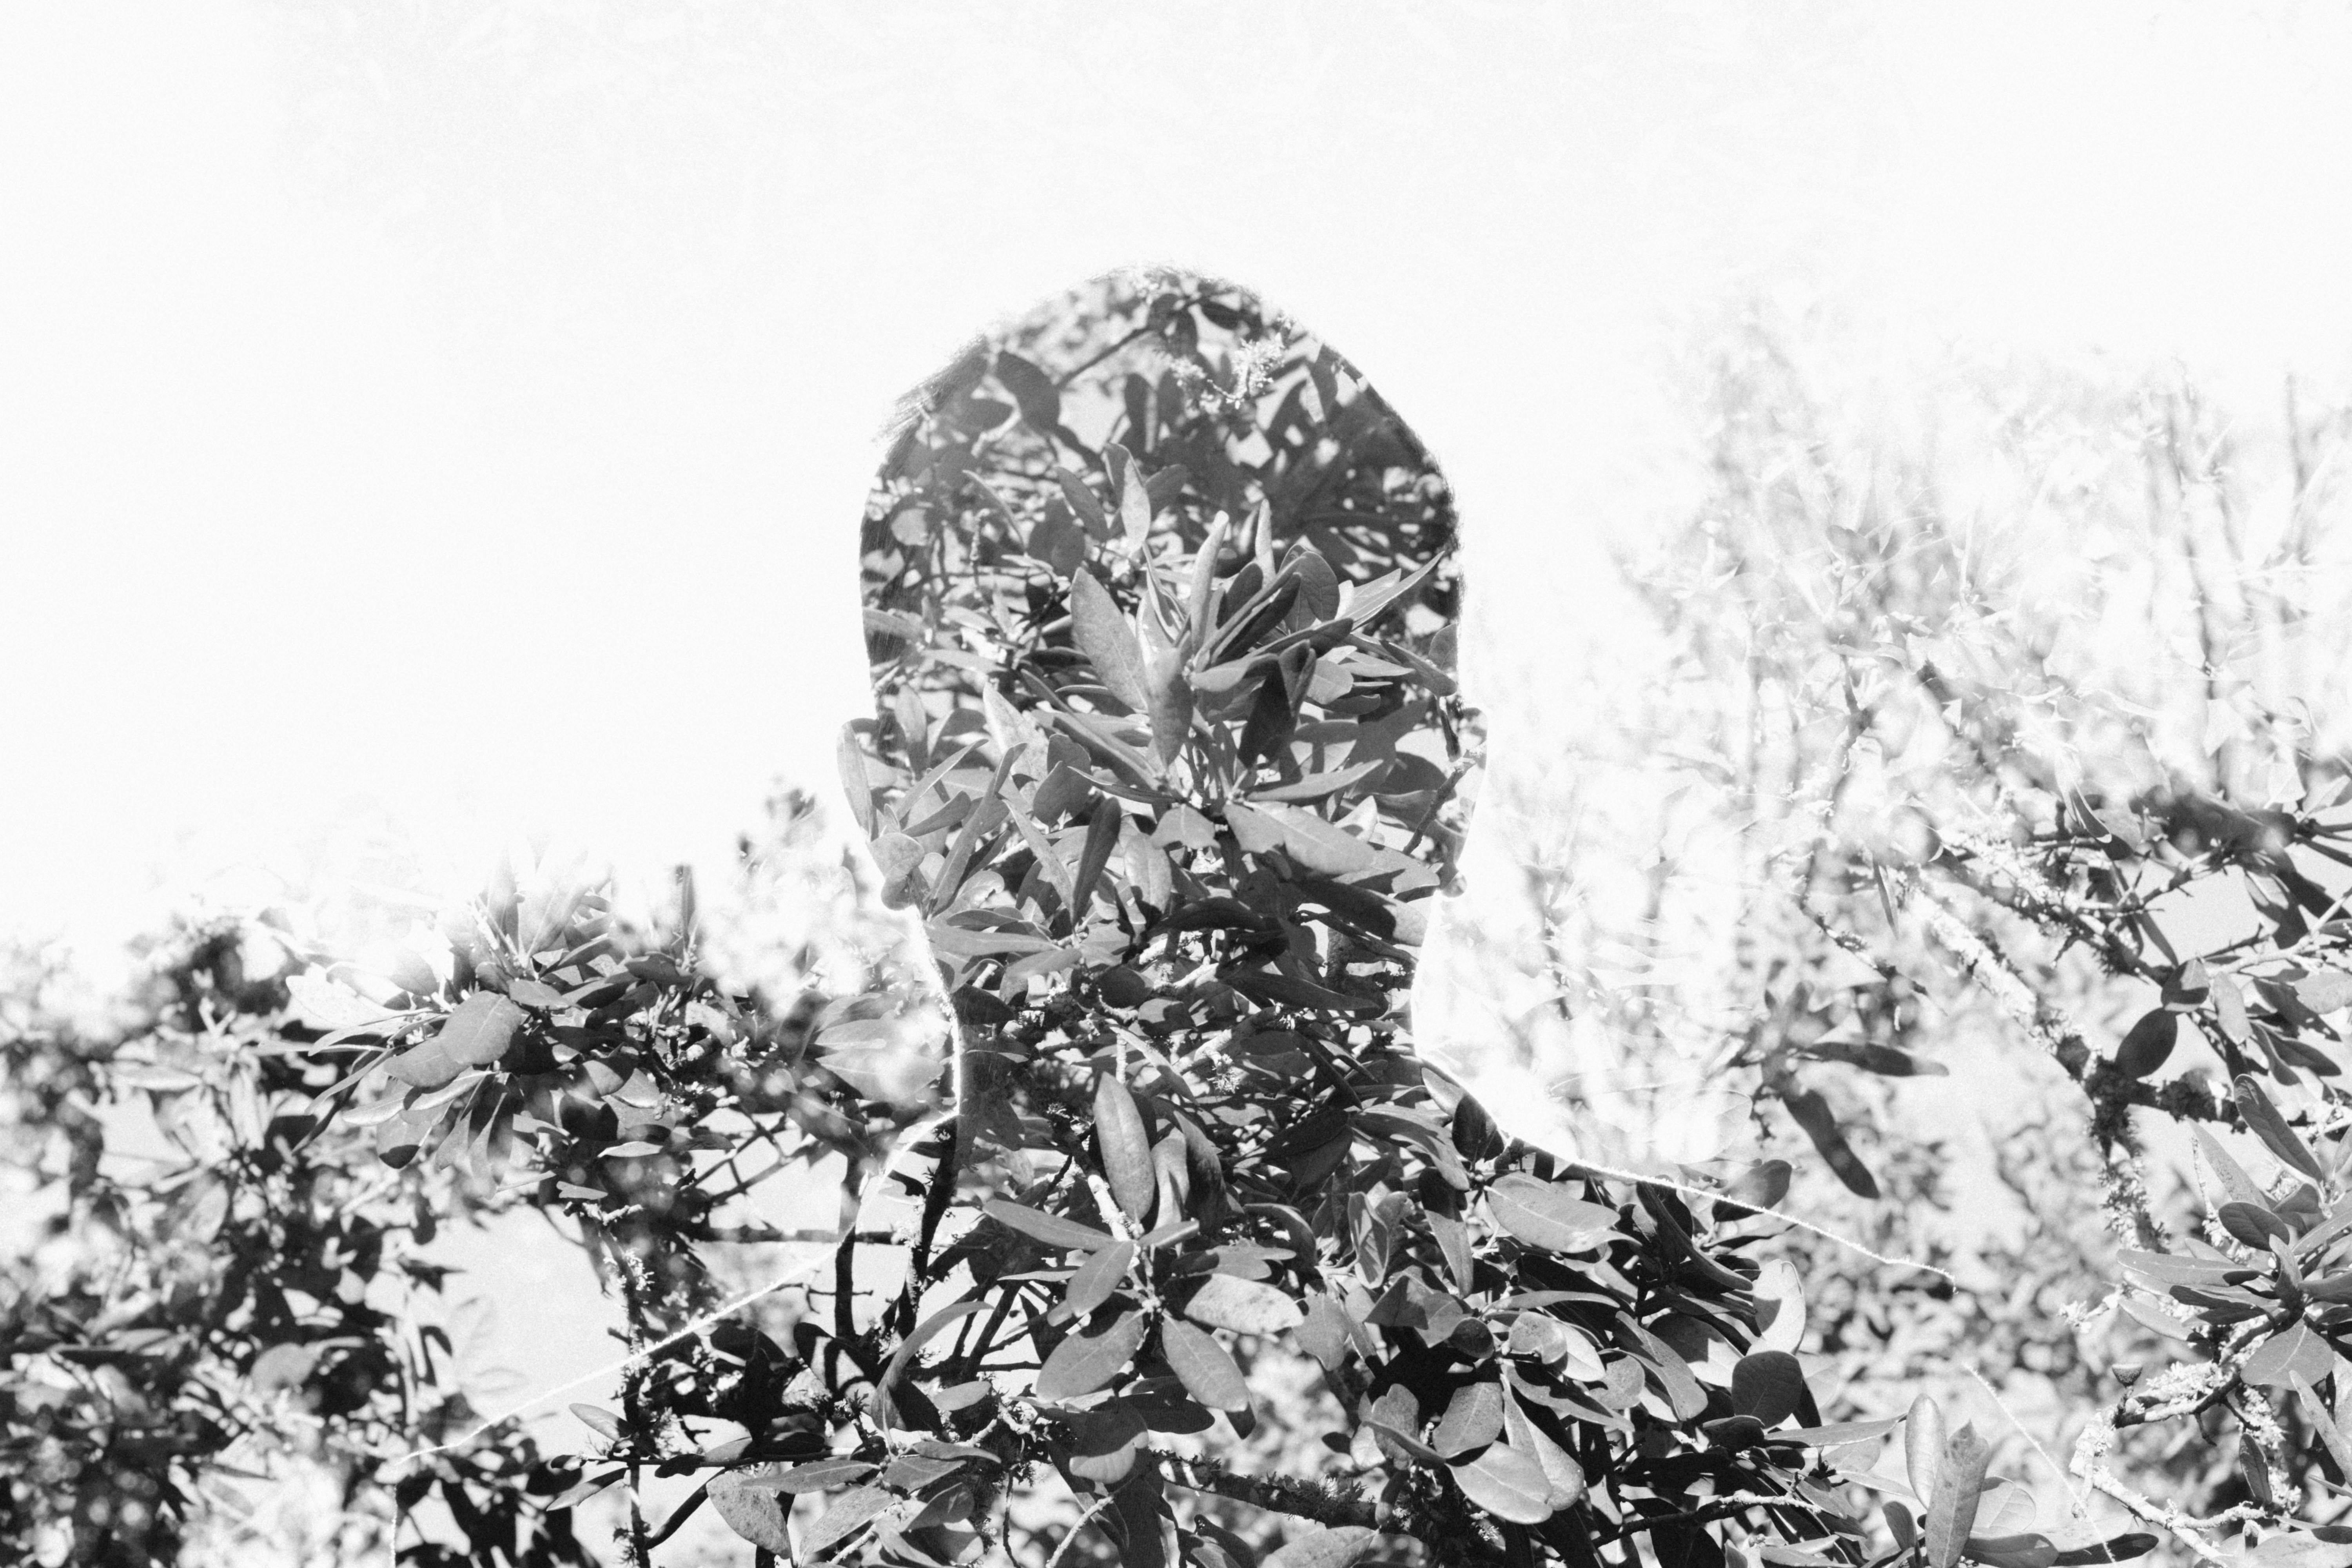
tree, snow, winter, black and white, monochrome, monochrome photography